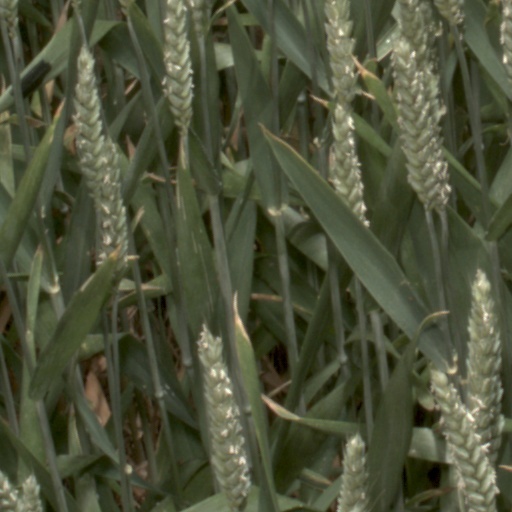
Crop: wheat